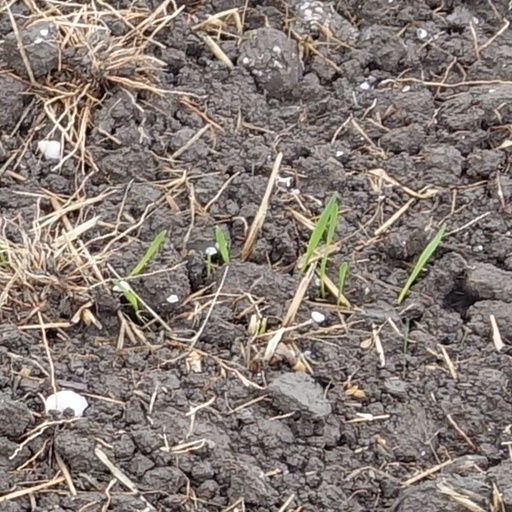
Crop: wheat